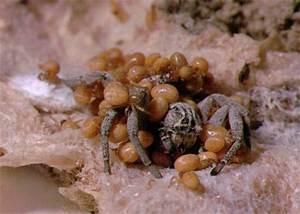
spider